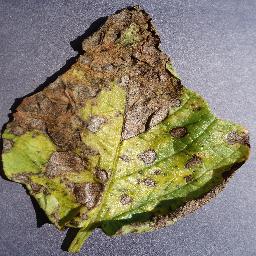
Label: Potato___Early_blight